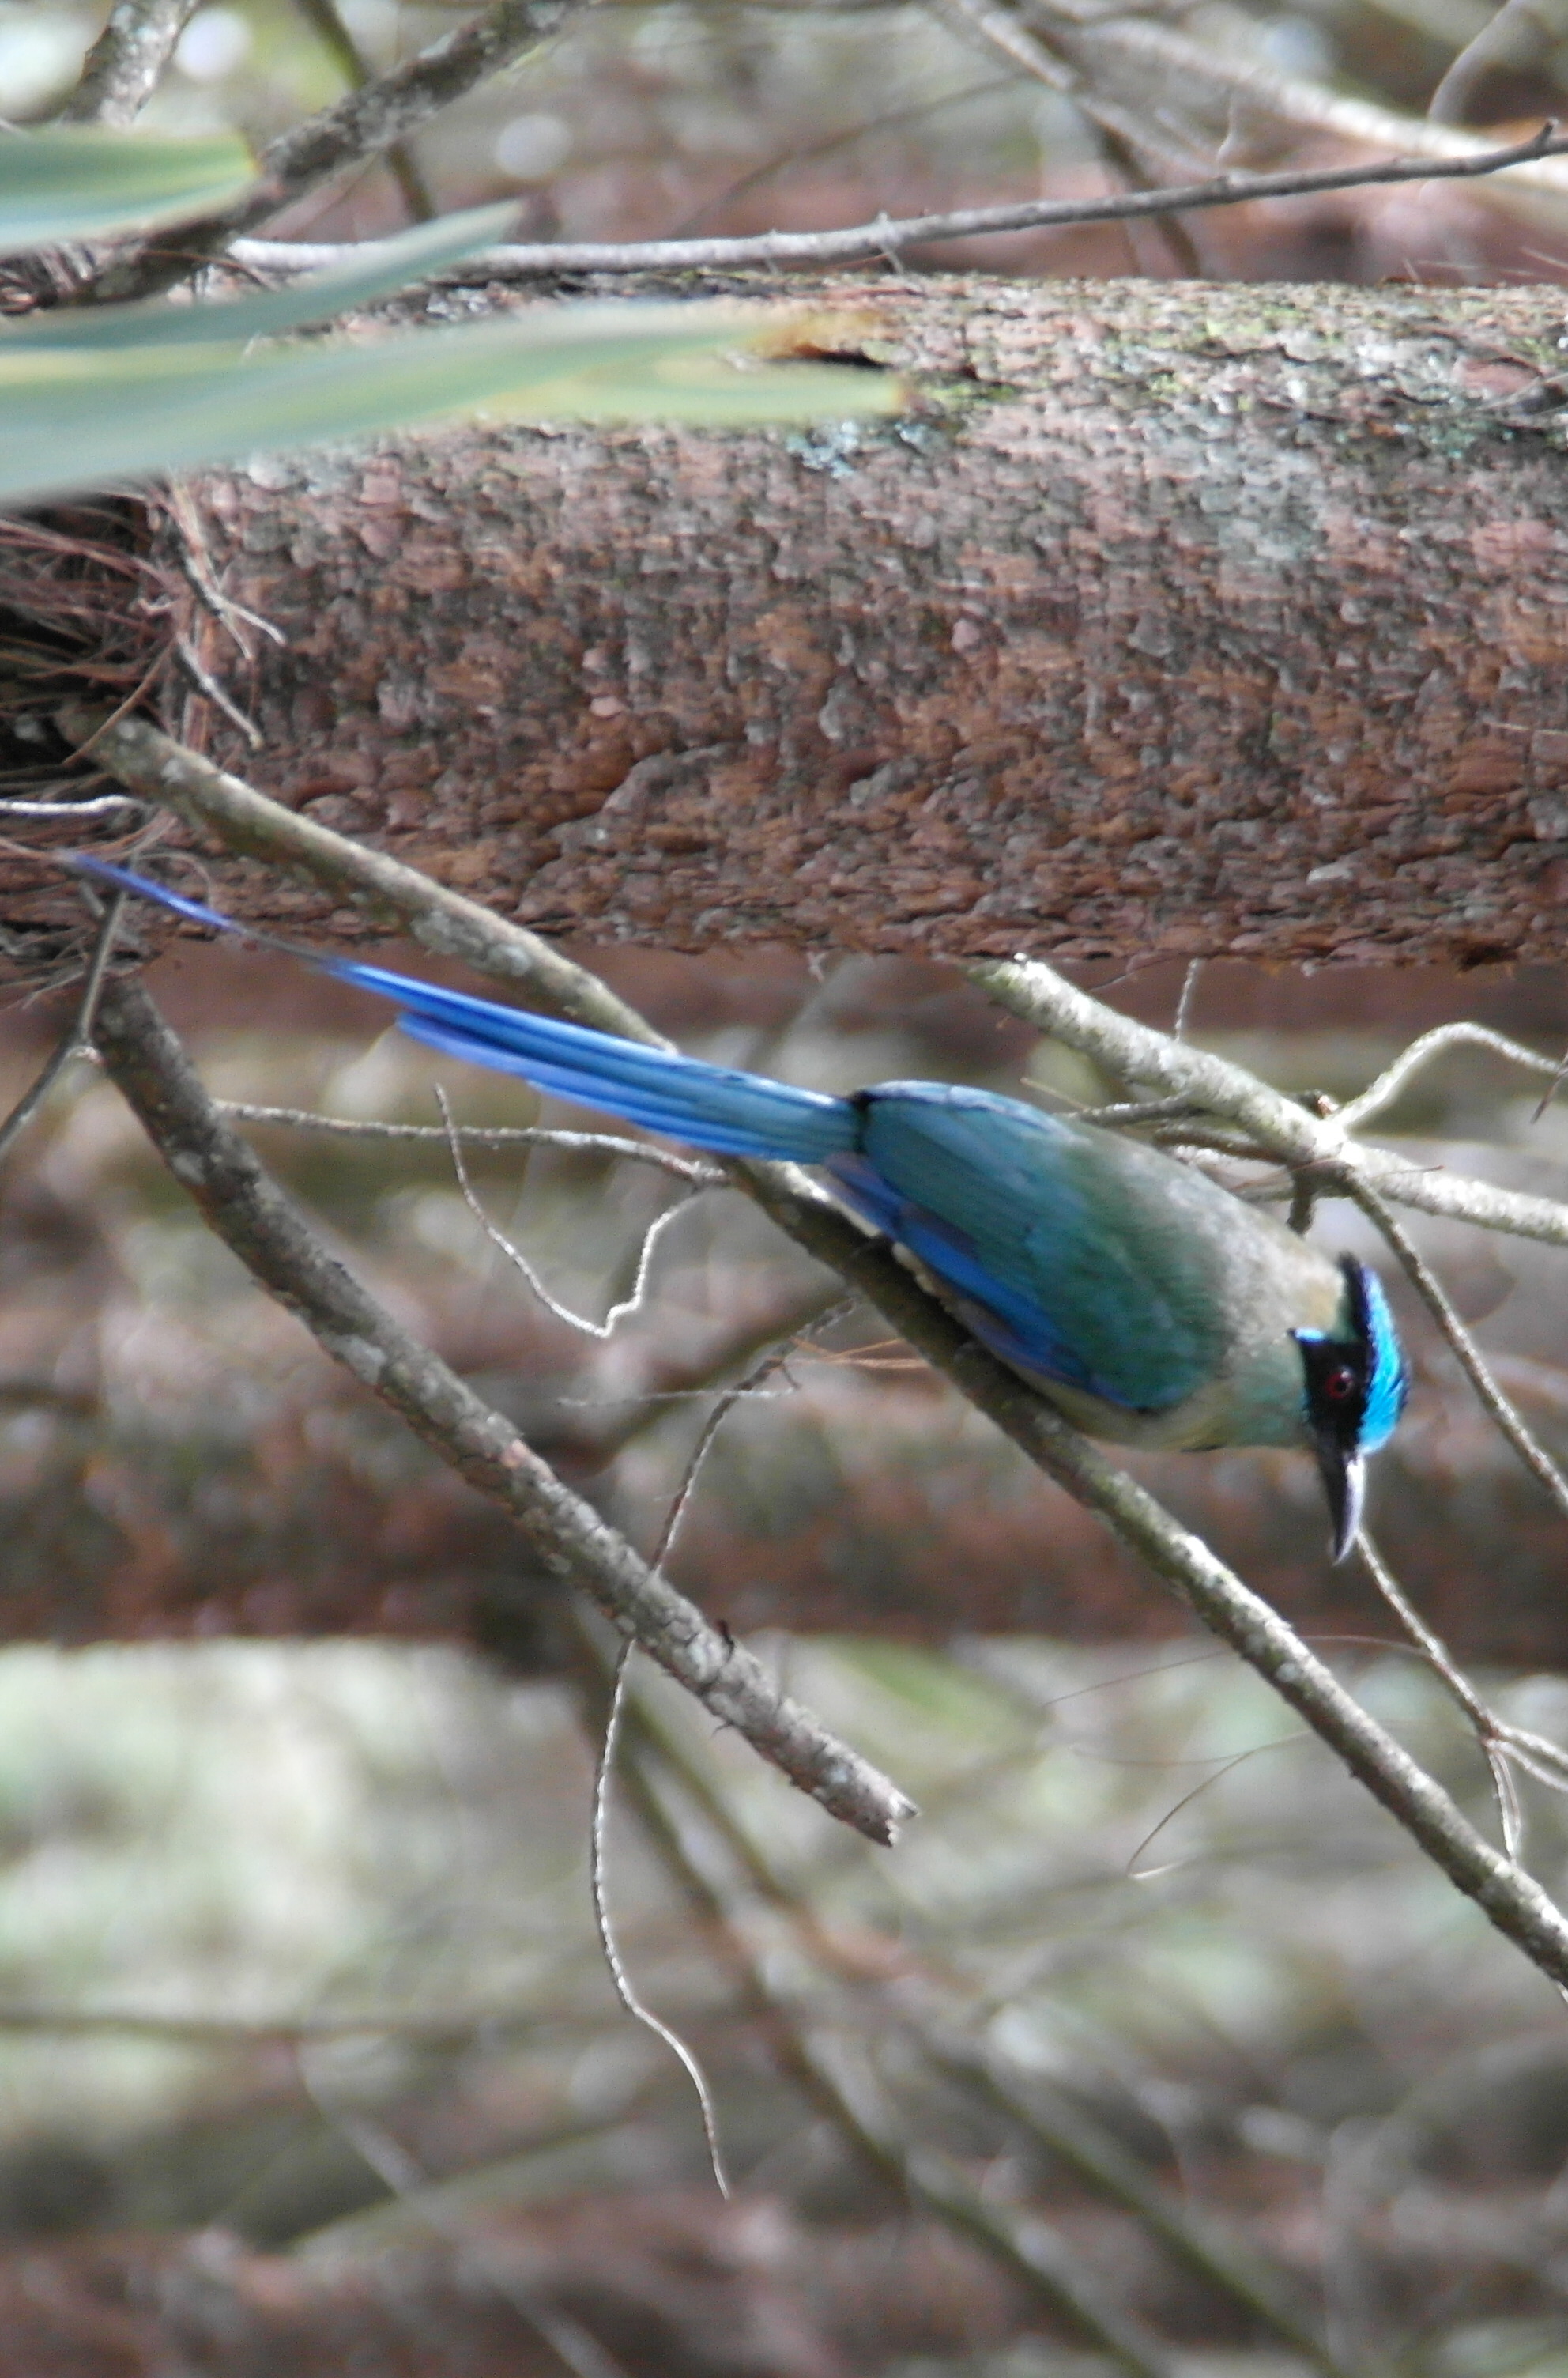
birds, colombia, nature, wild, bird, fauna, beak, feather, wildlife, branch, jay, perching bird, bluebird